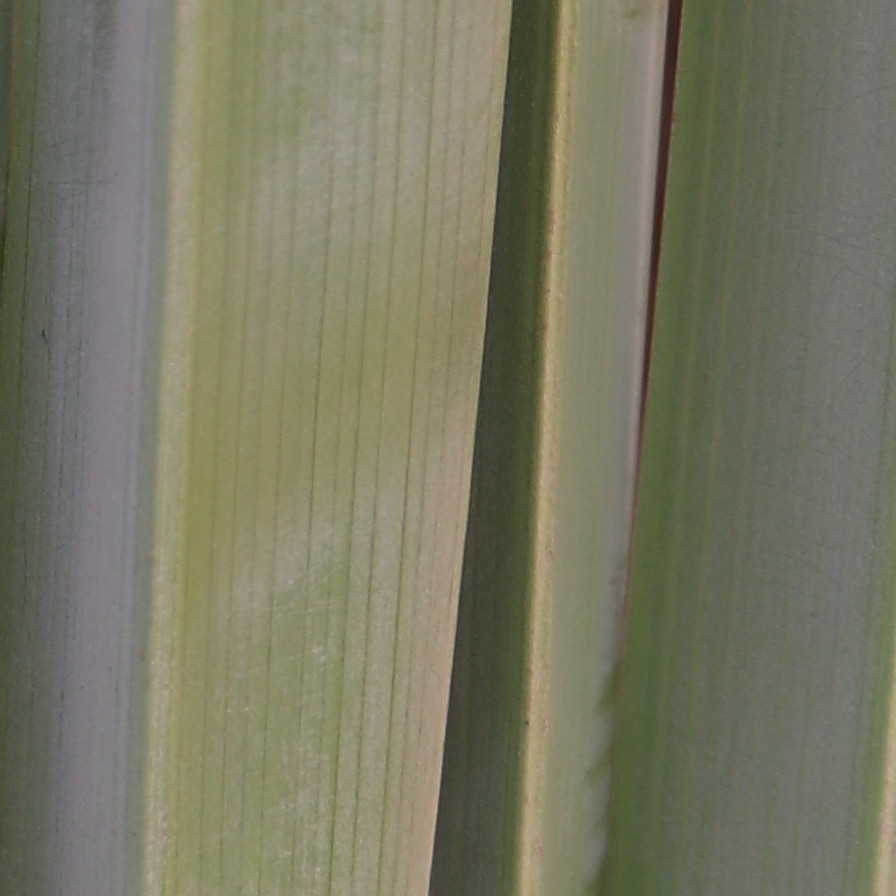
Label: Healthy